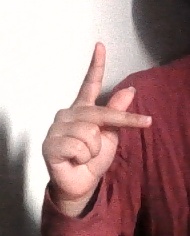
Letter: dha